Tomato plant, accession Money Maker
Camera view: tilt-top (135 deg); turntable rotation: 60 degrees
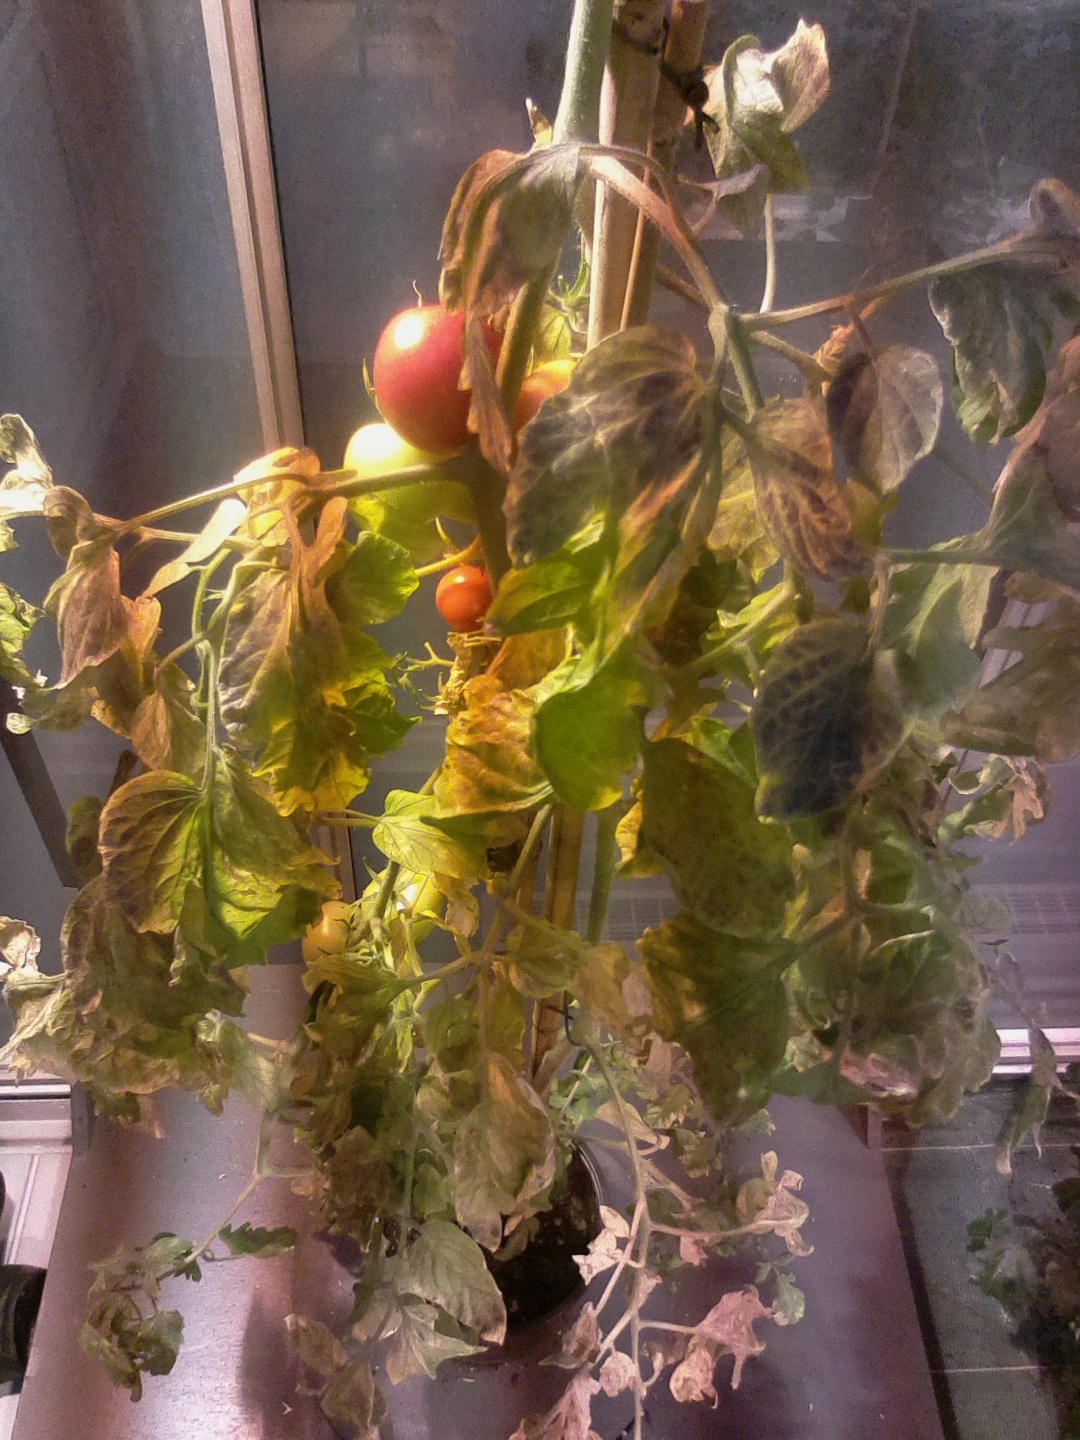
BBCH growth stage 84: 40%-50% of fruits show typical fully ripe color